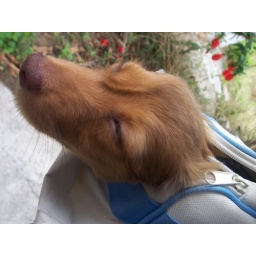
a baby dog girl sleeping in her bag